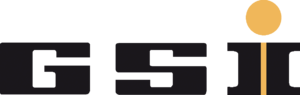
Le Centre de recherche sur les ions lourds est plus connu sous le nom de GSI.